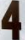
Number: 4